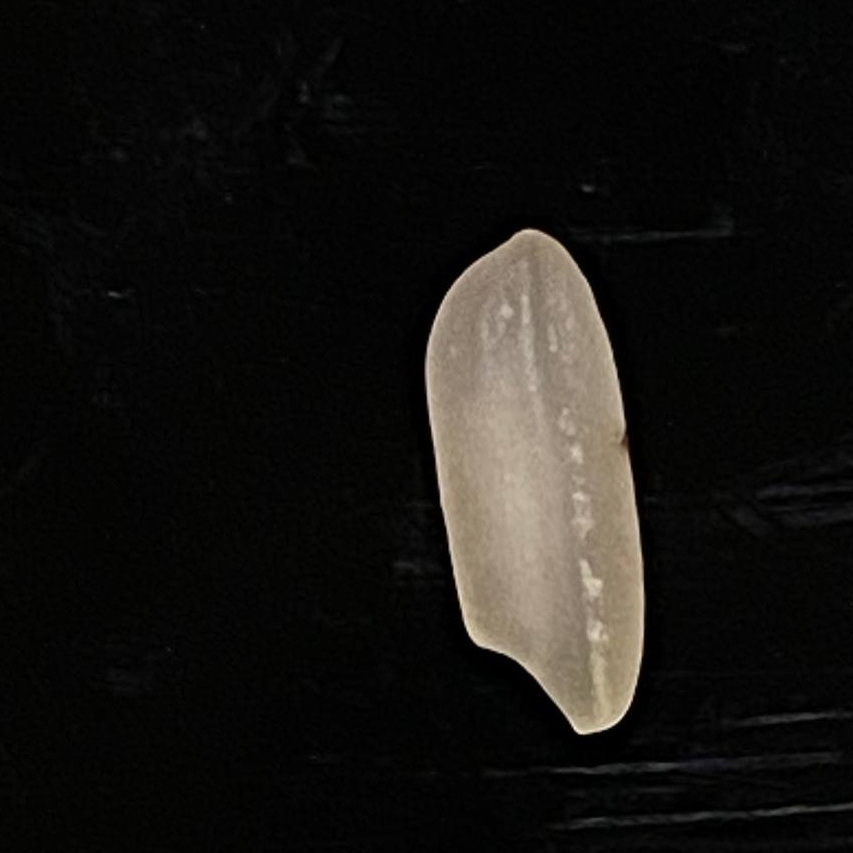
Rice variety: Subol_Lota